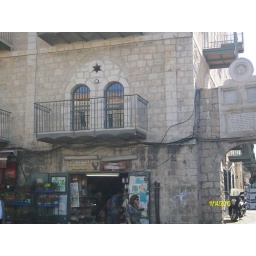
A building across from the food market in the Jewish quarter